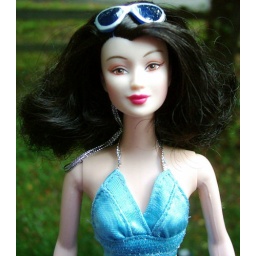
Kimi in a light blue dress